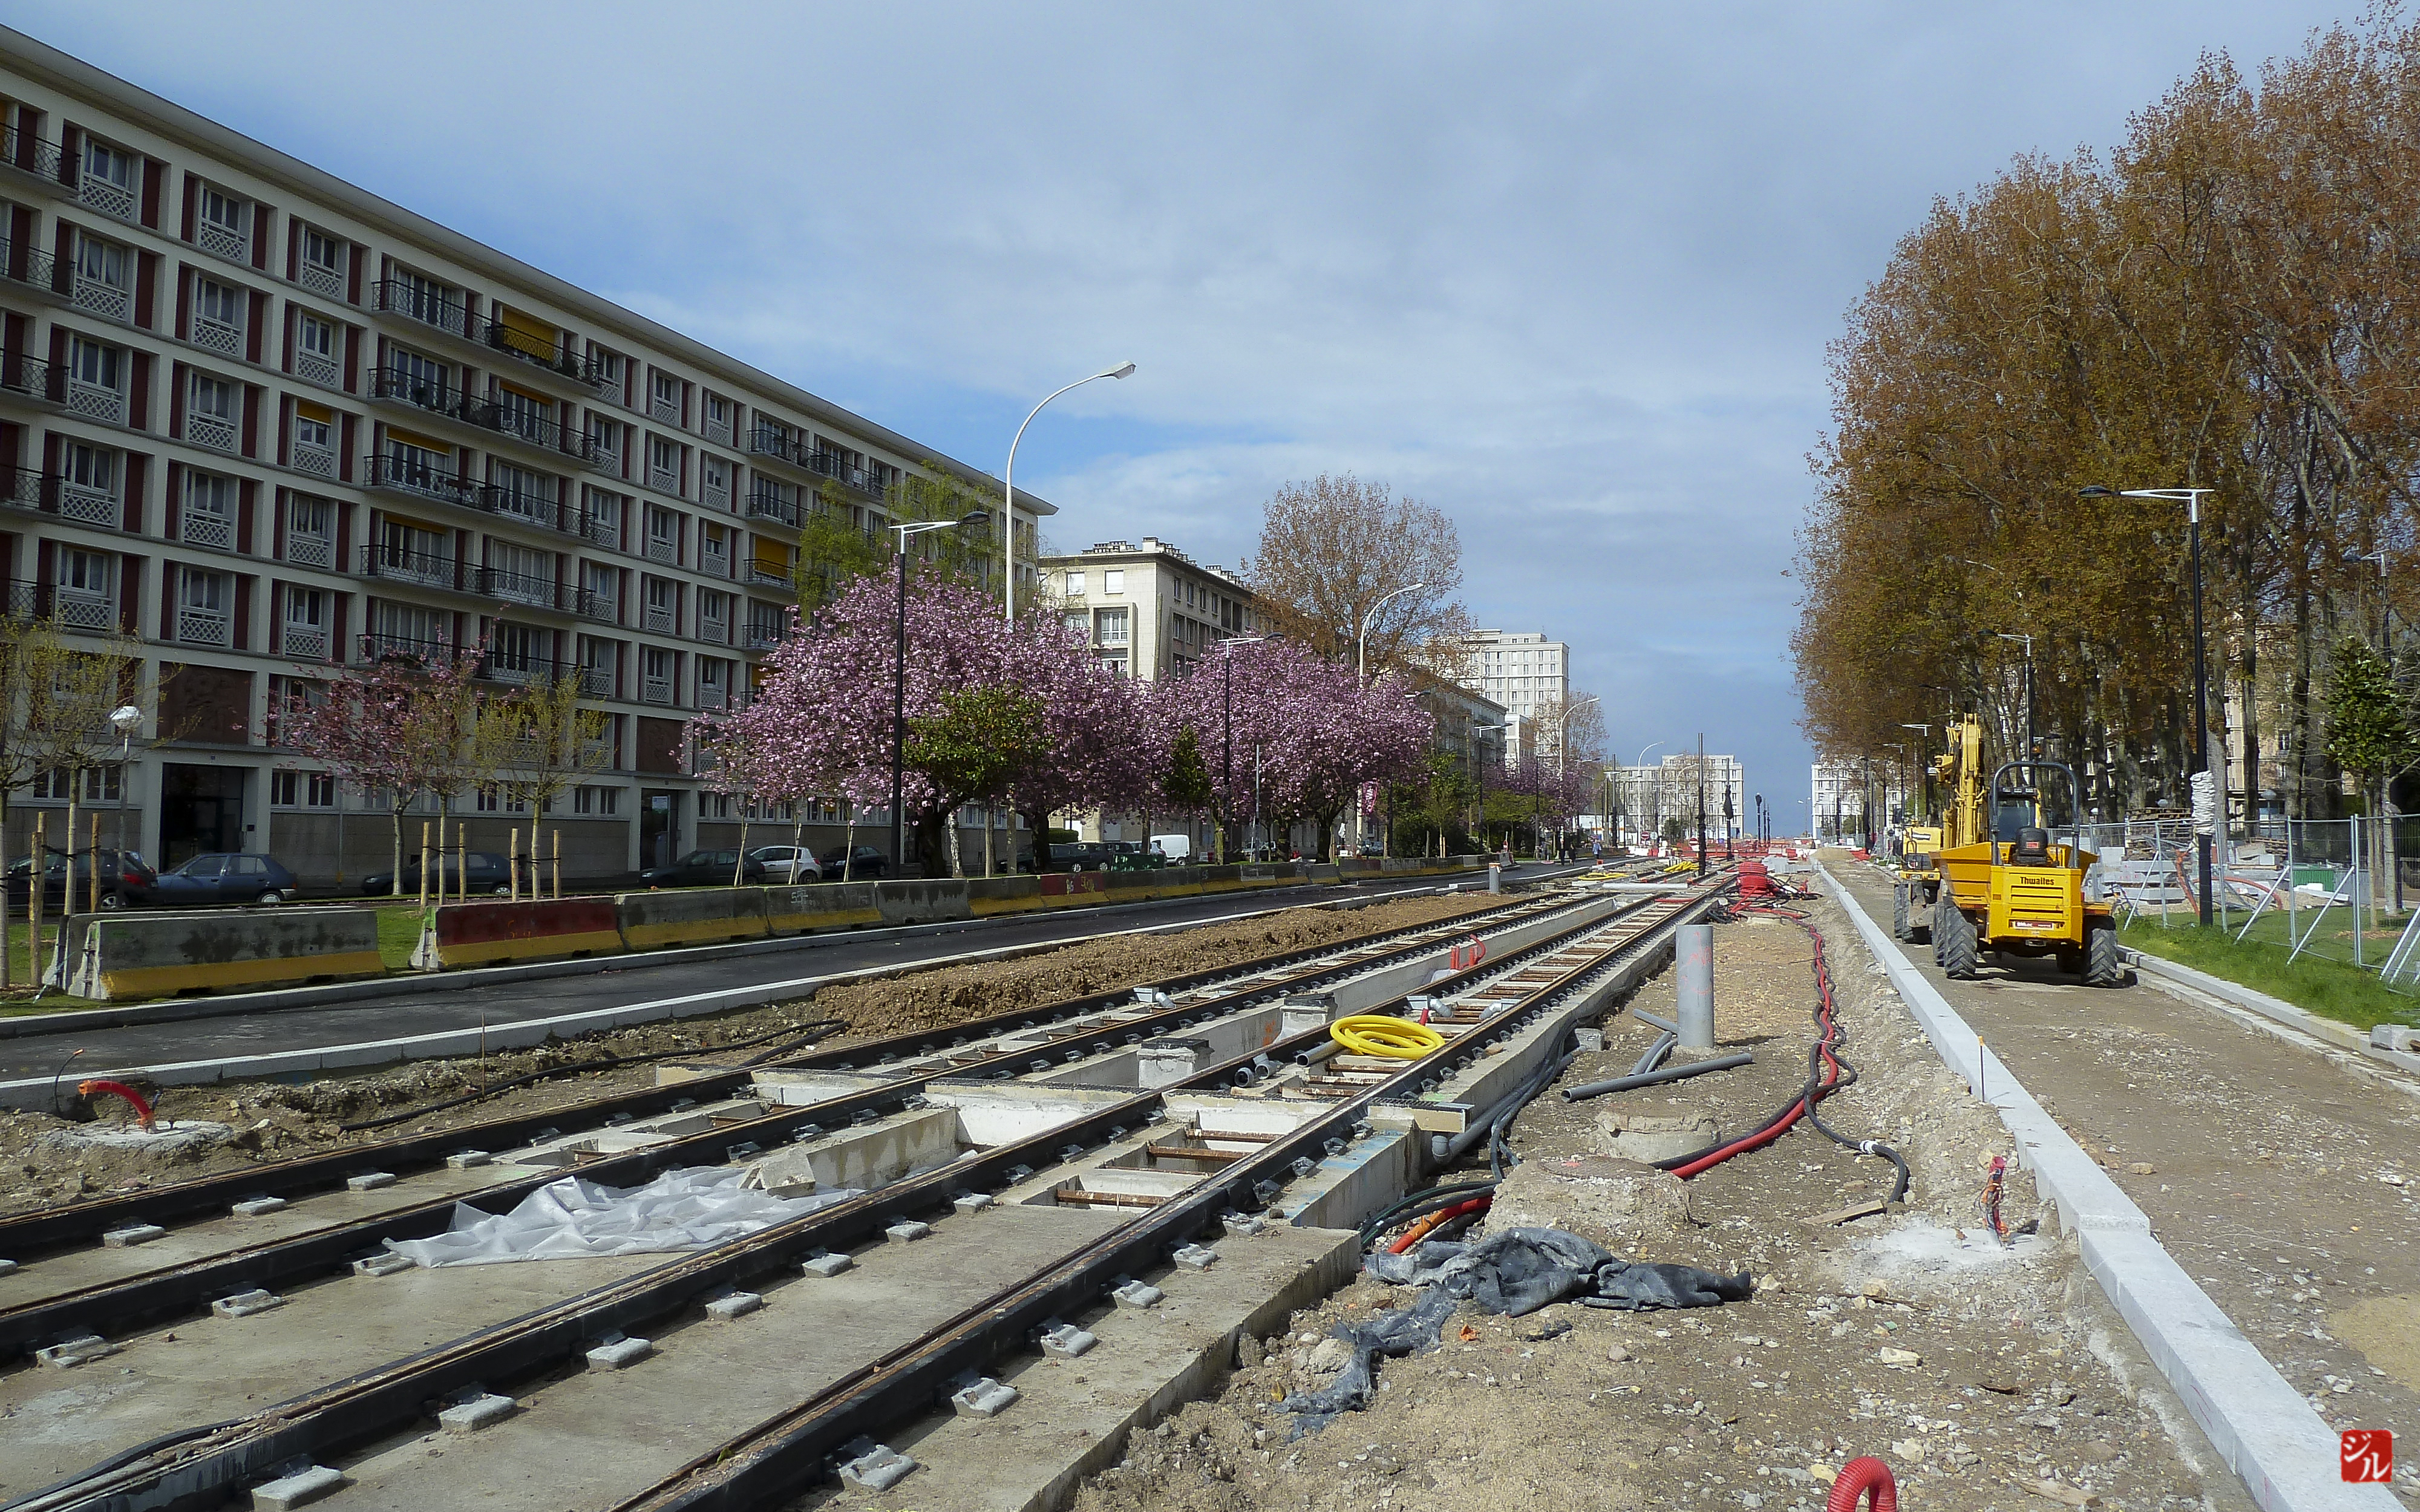
track, road, train, tram, transport, france, suburb, vehicle, train station, lane, waterway, public transport, lehavre, hautenormandie, neighbourhood, rail transport, urban area, residential area, rolling stock, metropolitan area